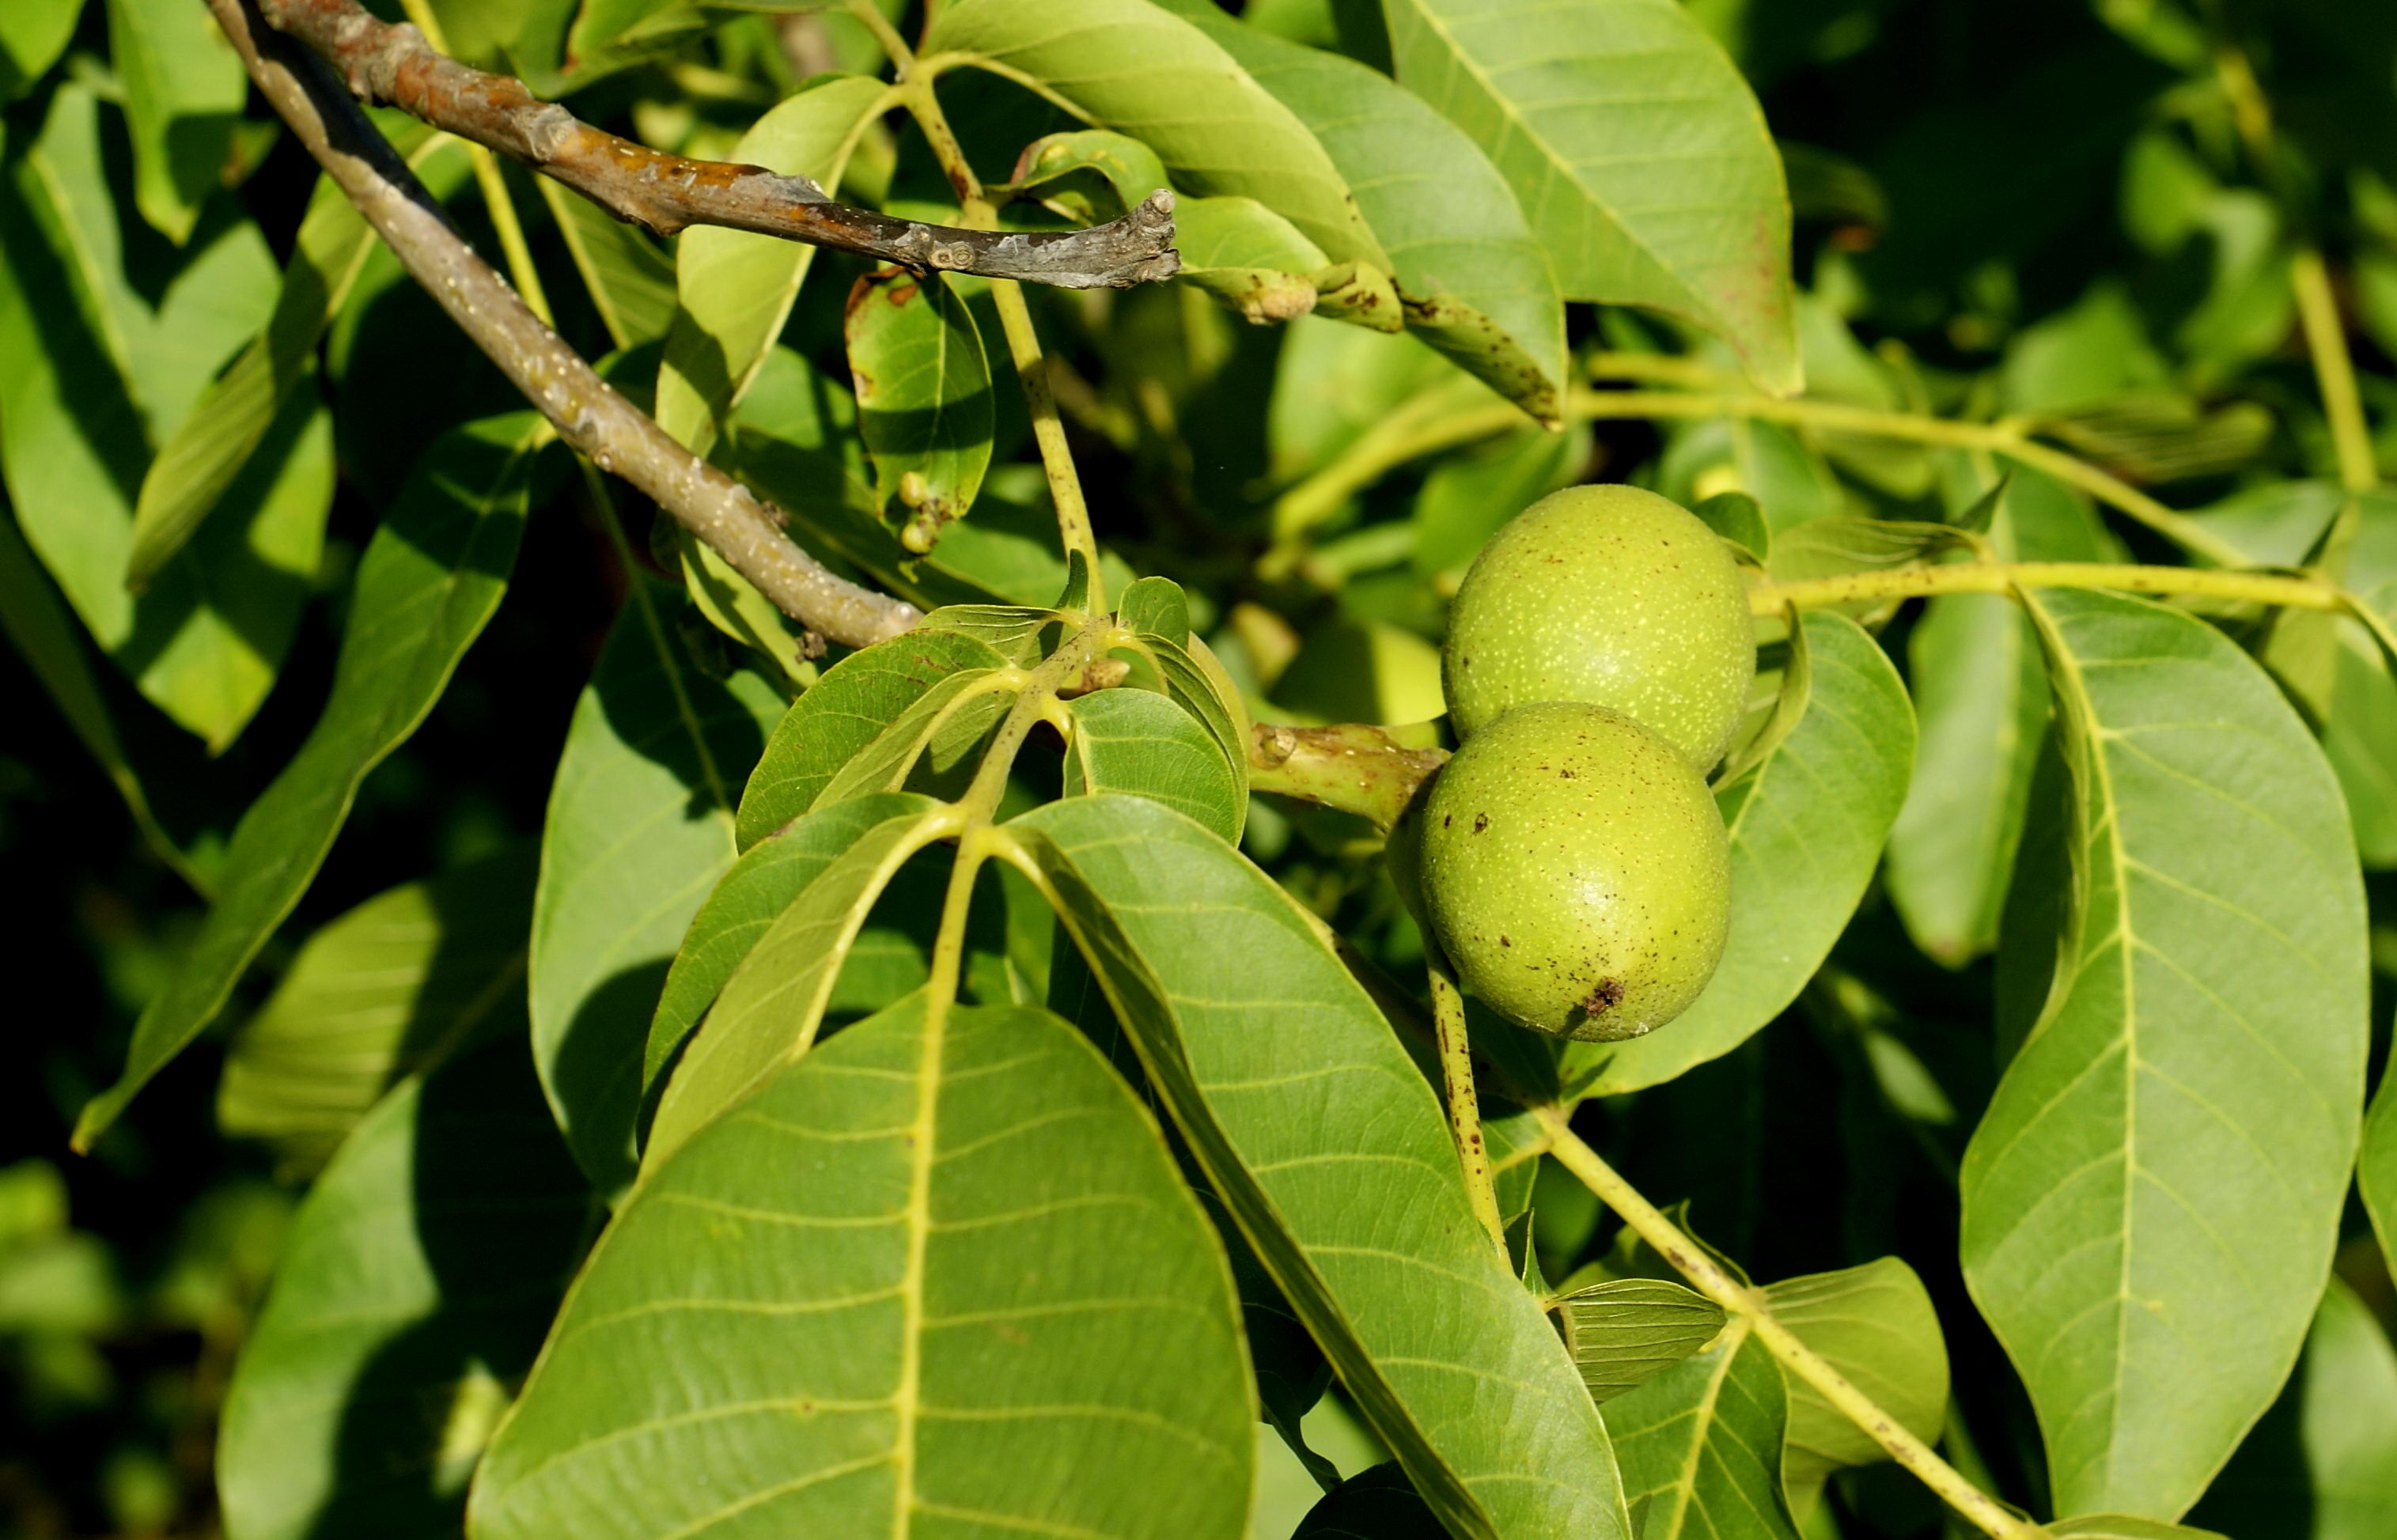
tree, branch, plant, fruit, leaf, flower, food, green, produce, evergreen, healthy, flora, walnut, shrub, raw, almonds, organic, flowering plant, tincture, woody plant, land plant